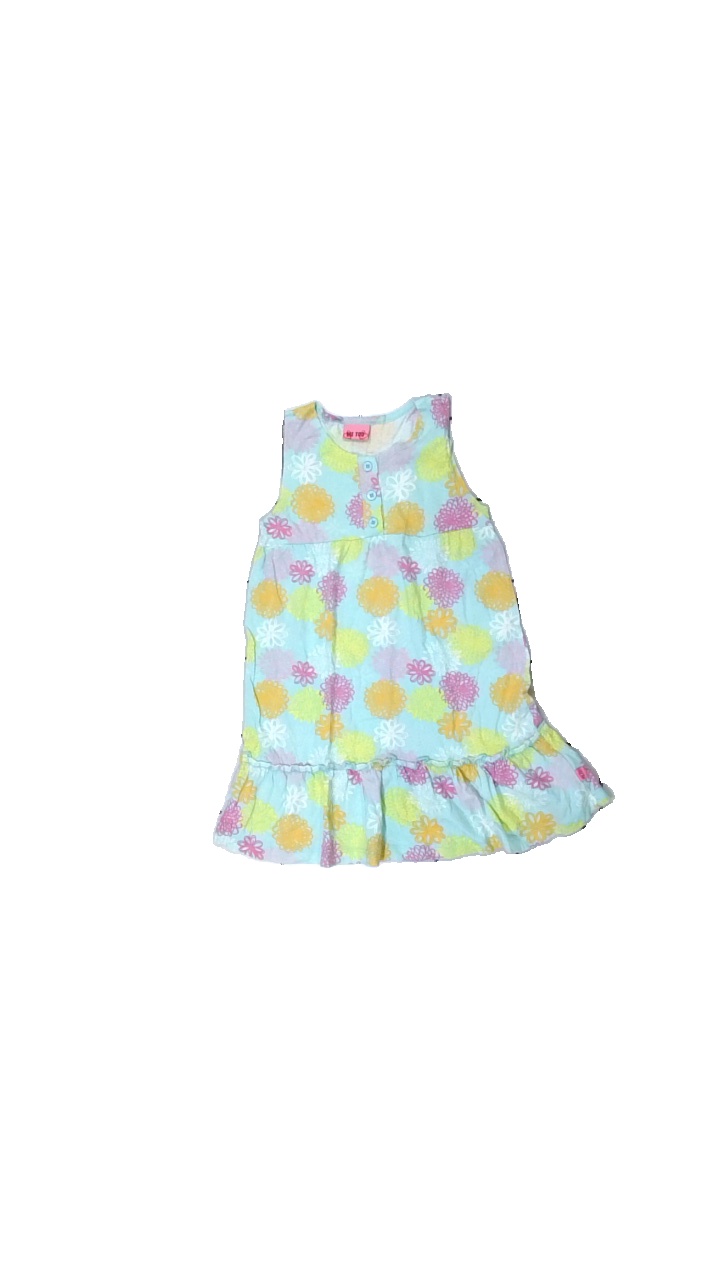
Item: Dress (Children)
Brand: Me Too
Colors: Multicolor, Turquoise, Pink, Orange
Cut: Regular
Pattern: Floral print
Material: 100% cott
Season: All
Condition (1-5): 4
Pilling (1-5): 4
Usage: Reuse
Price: <50